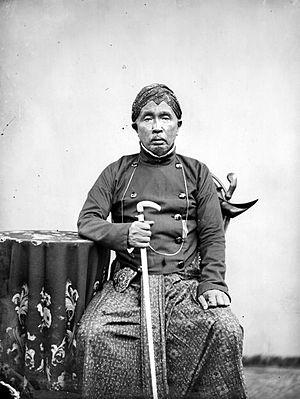
Le kabupaten de Cilacap, en indonésien Kabupaten Cilacap, est un kabupaten d'Indonésie de la province de Java central.